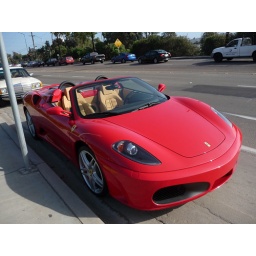
F430 Spider parked in front of the fish house in del mar.